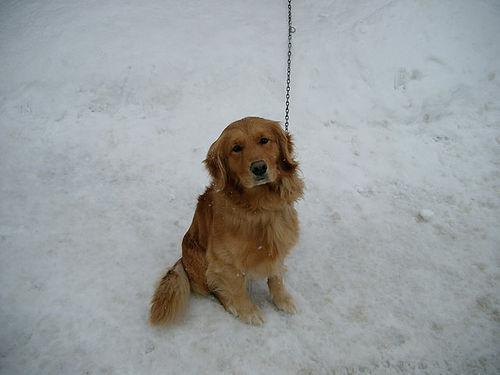
golden_retriever